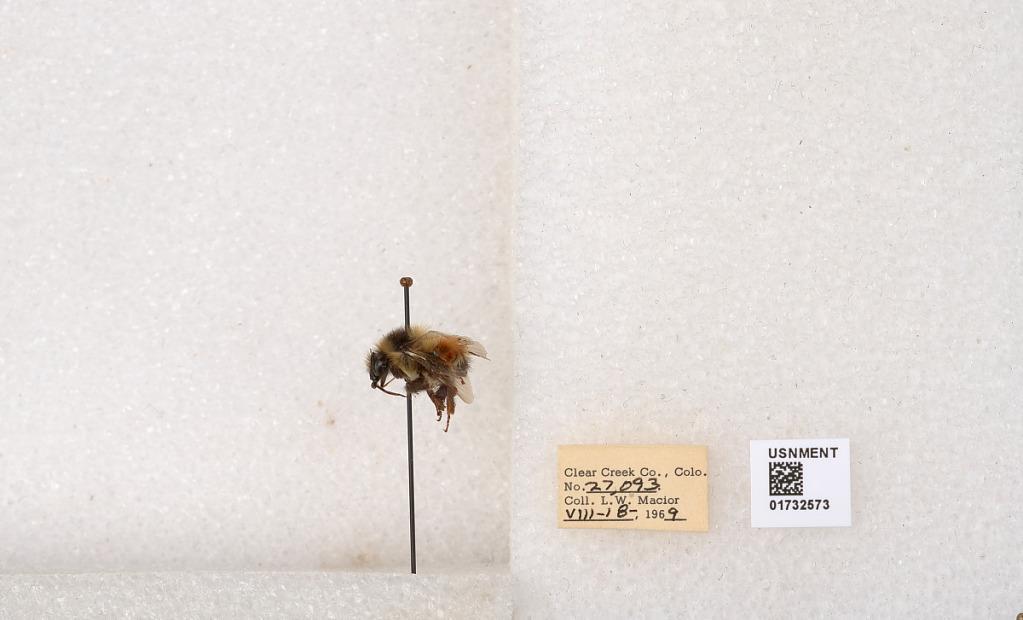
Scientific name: Bombus (Pyrobombus) sylvicola Kirby
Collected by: L. Macior
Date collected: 1969-8-18
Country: United States
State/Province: Colorado
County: Clear Creek
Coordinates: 39.7006, -105.694